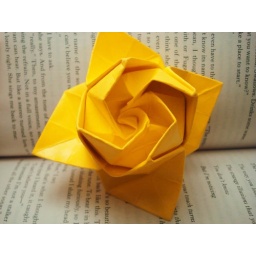
I love yellow too! This paper is so vibrant. It would go great against dark hair!